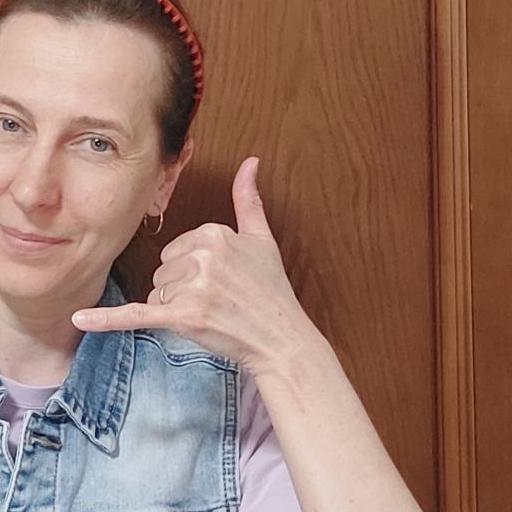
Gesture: call